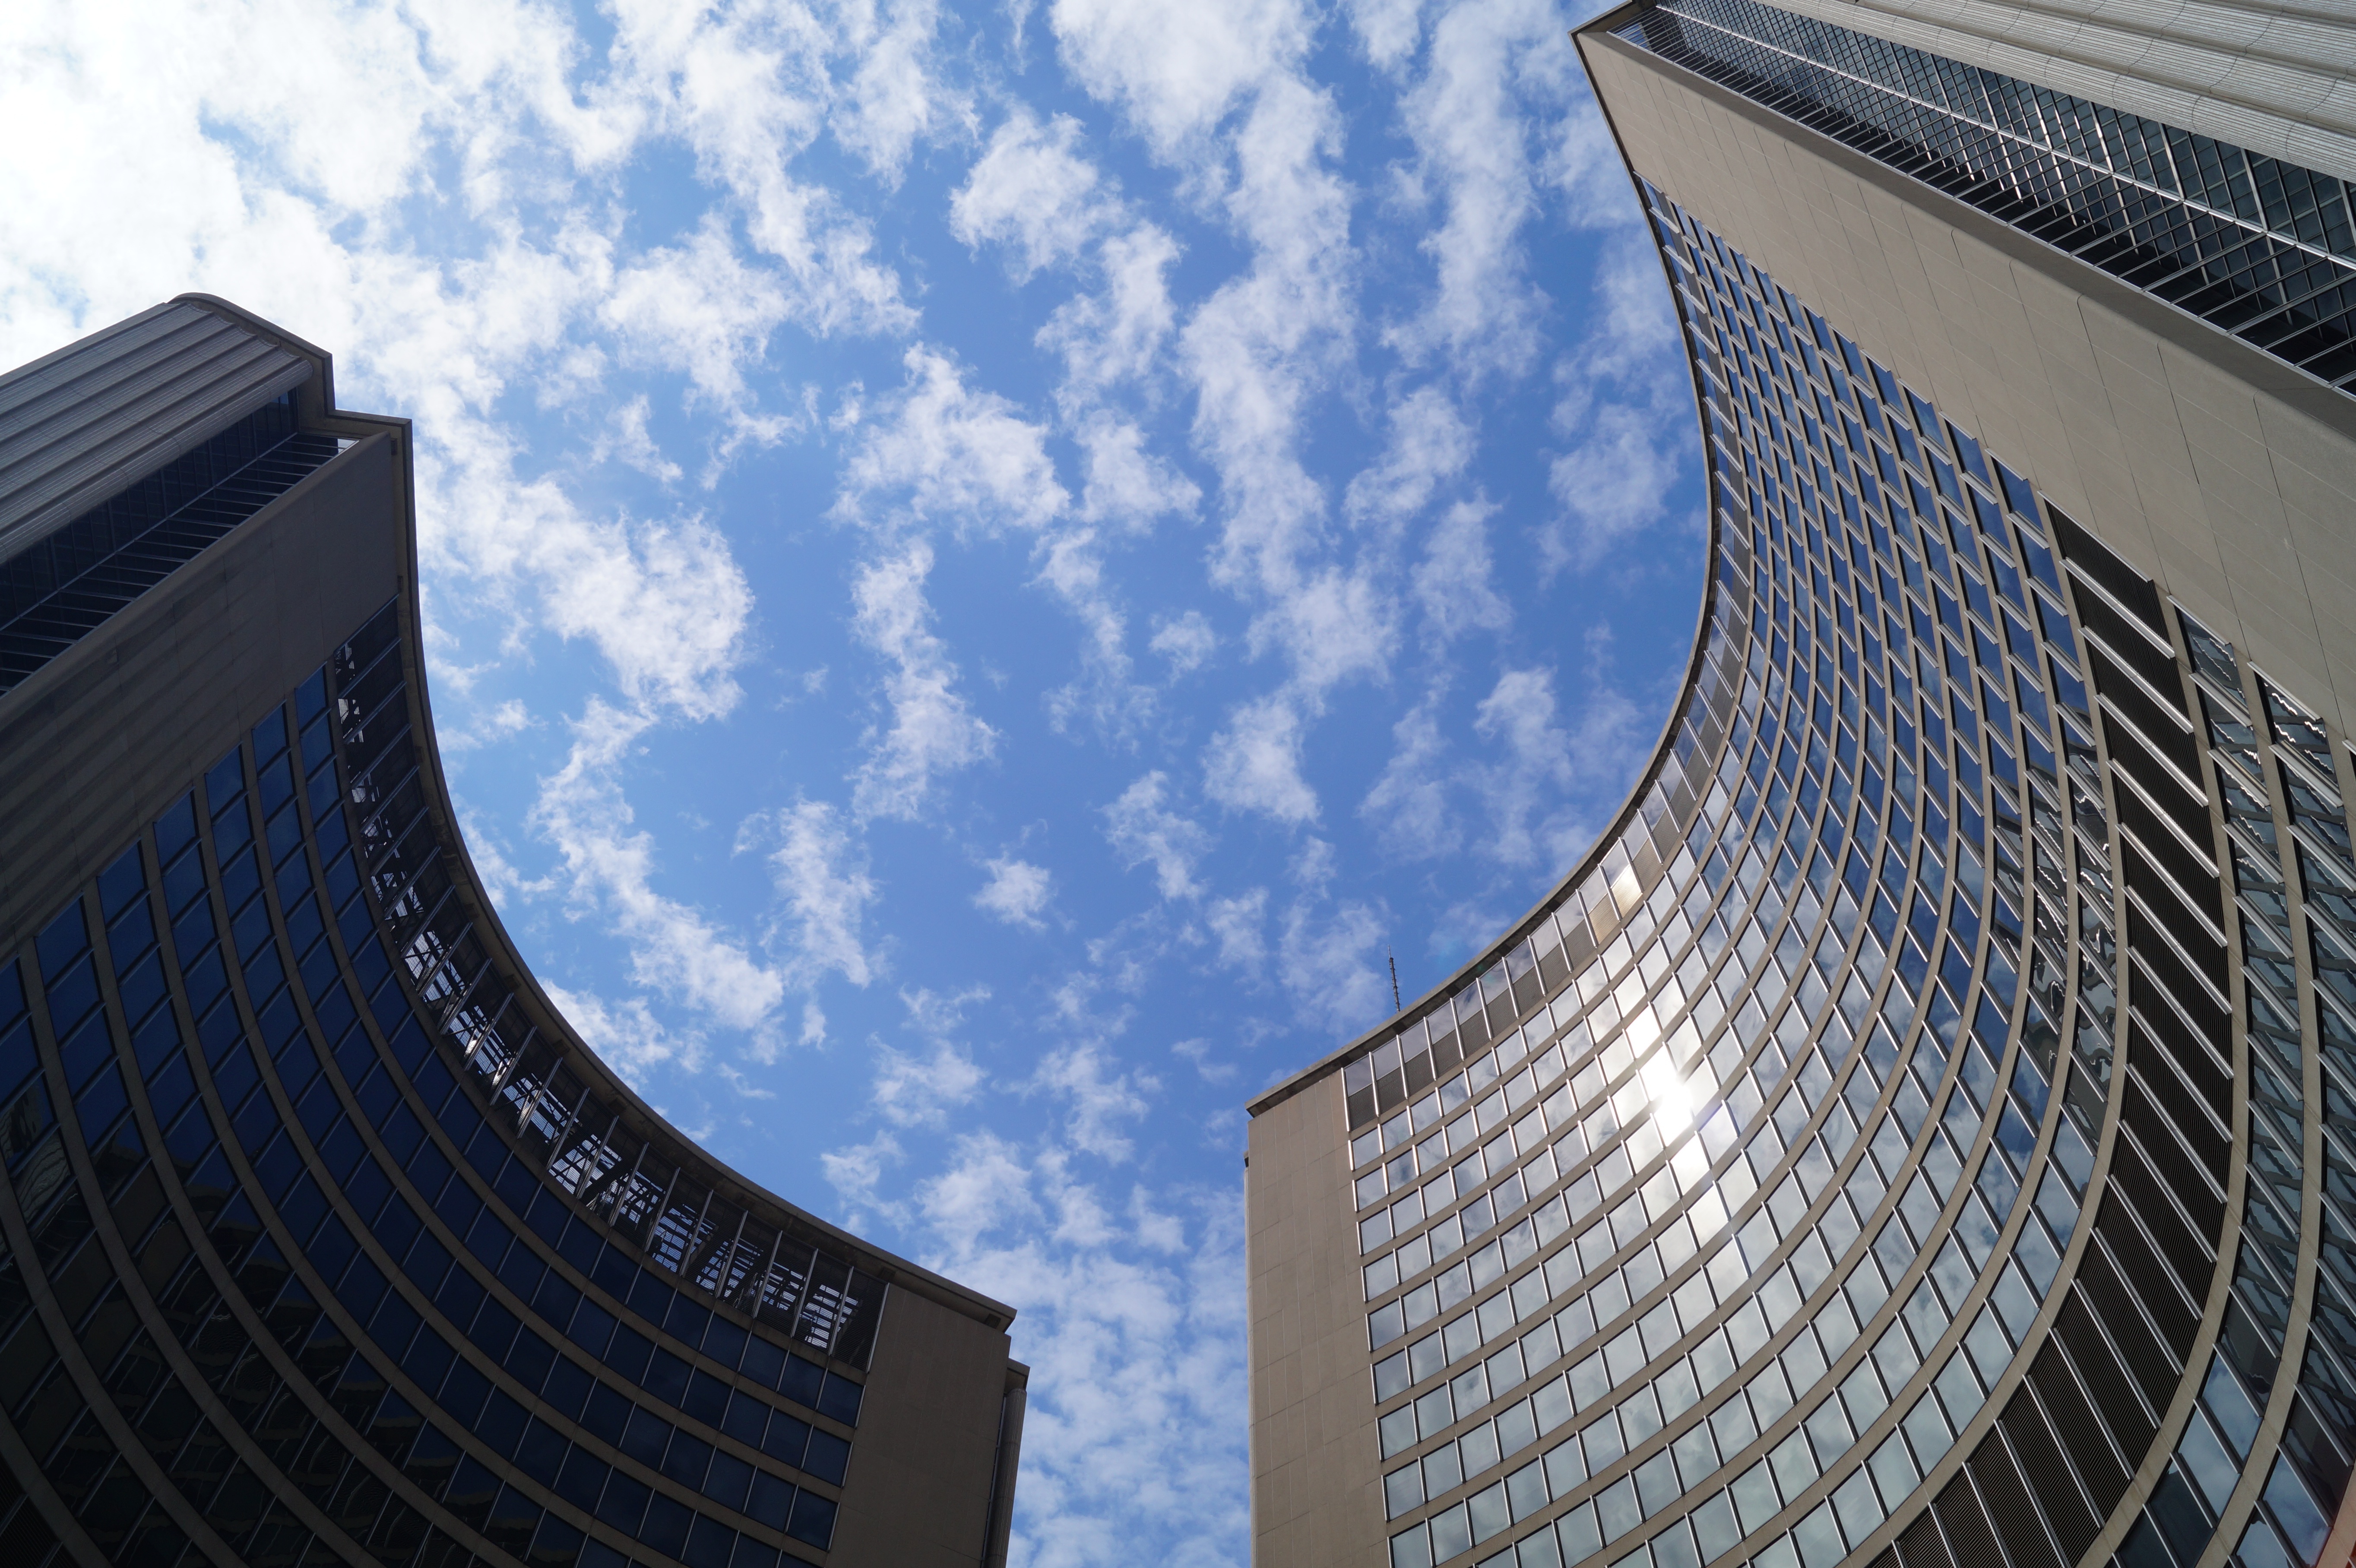
landscape, water, architecture, sky, sunset, skyline, street, night, lake, building, city, skyscraper, urban, cityscape, panorama, downtown, travel, line, reflection, tower, color, america, landmark, facade, blue, exterior, business, colorful, tourism, modern, tower block, north, canada, canadian, tall, ontario, toronto, destination, atmosphere of earth, gta